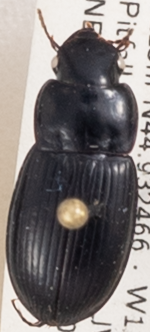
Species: Harpalus laticeps
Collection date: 2019-07-24
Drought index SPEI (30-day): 0.03
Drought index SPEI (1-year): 0.47
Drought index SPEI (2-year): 1.45